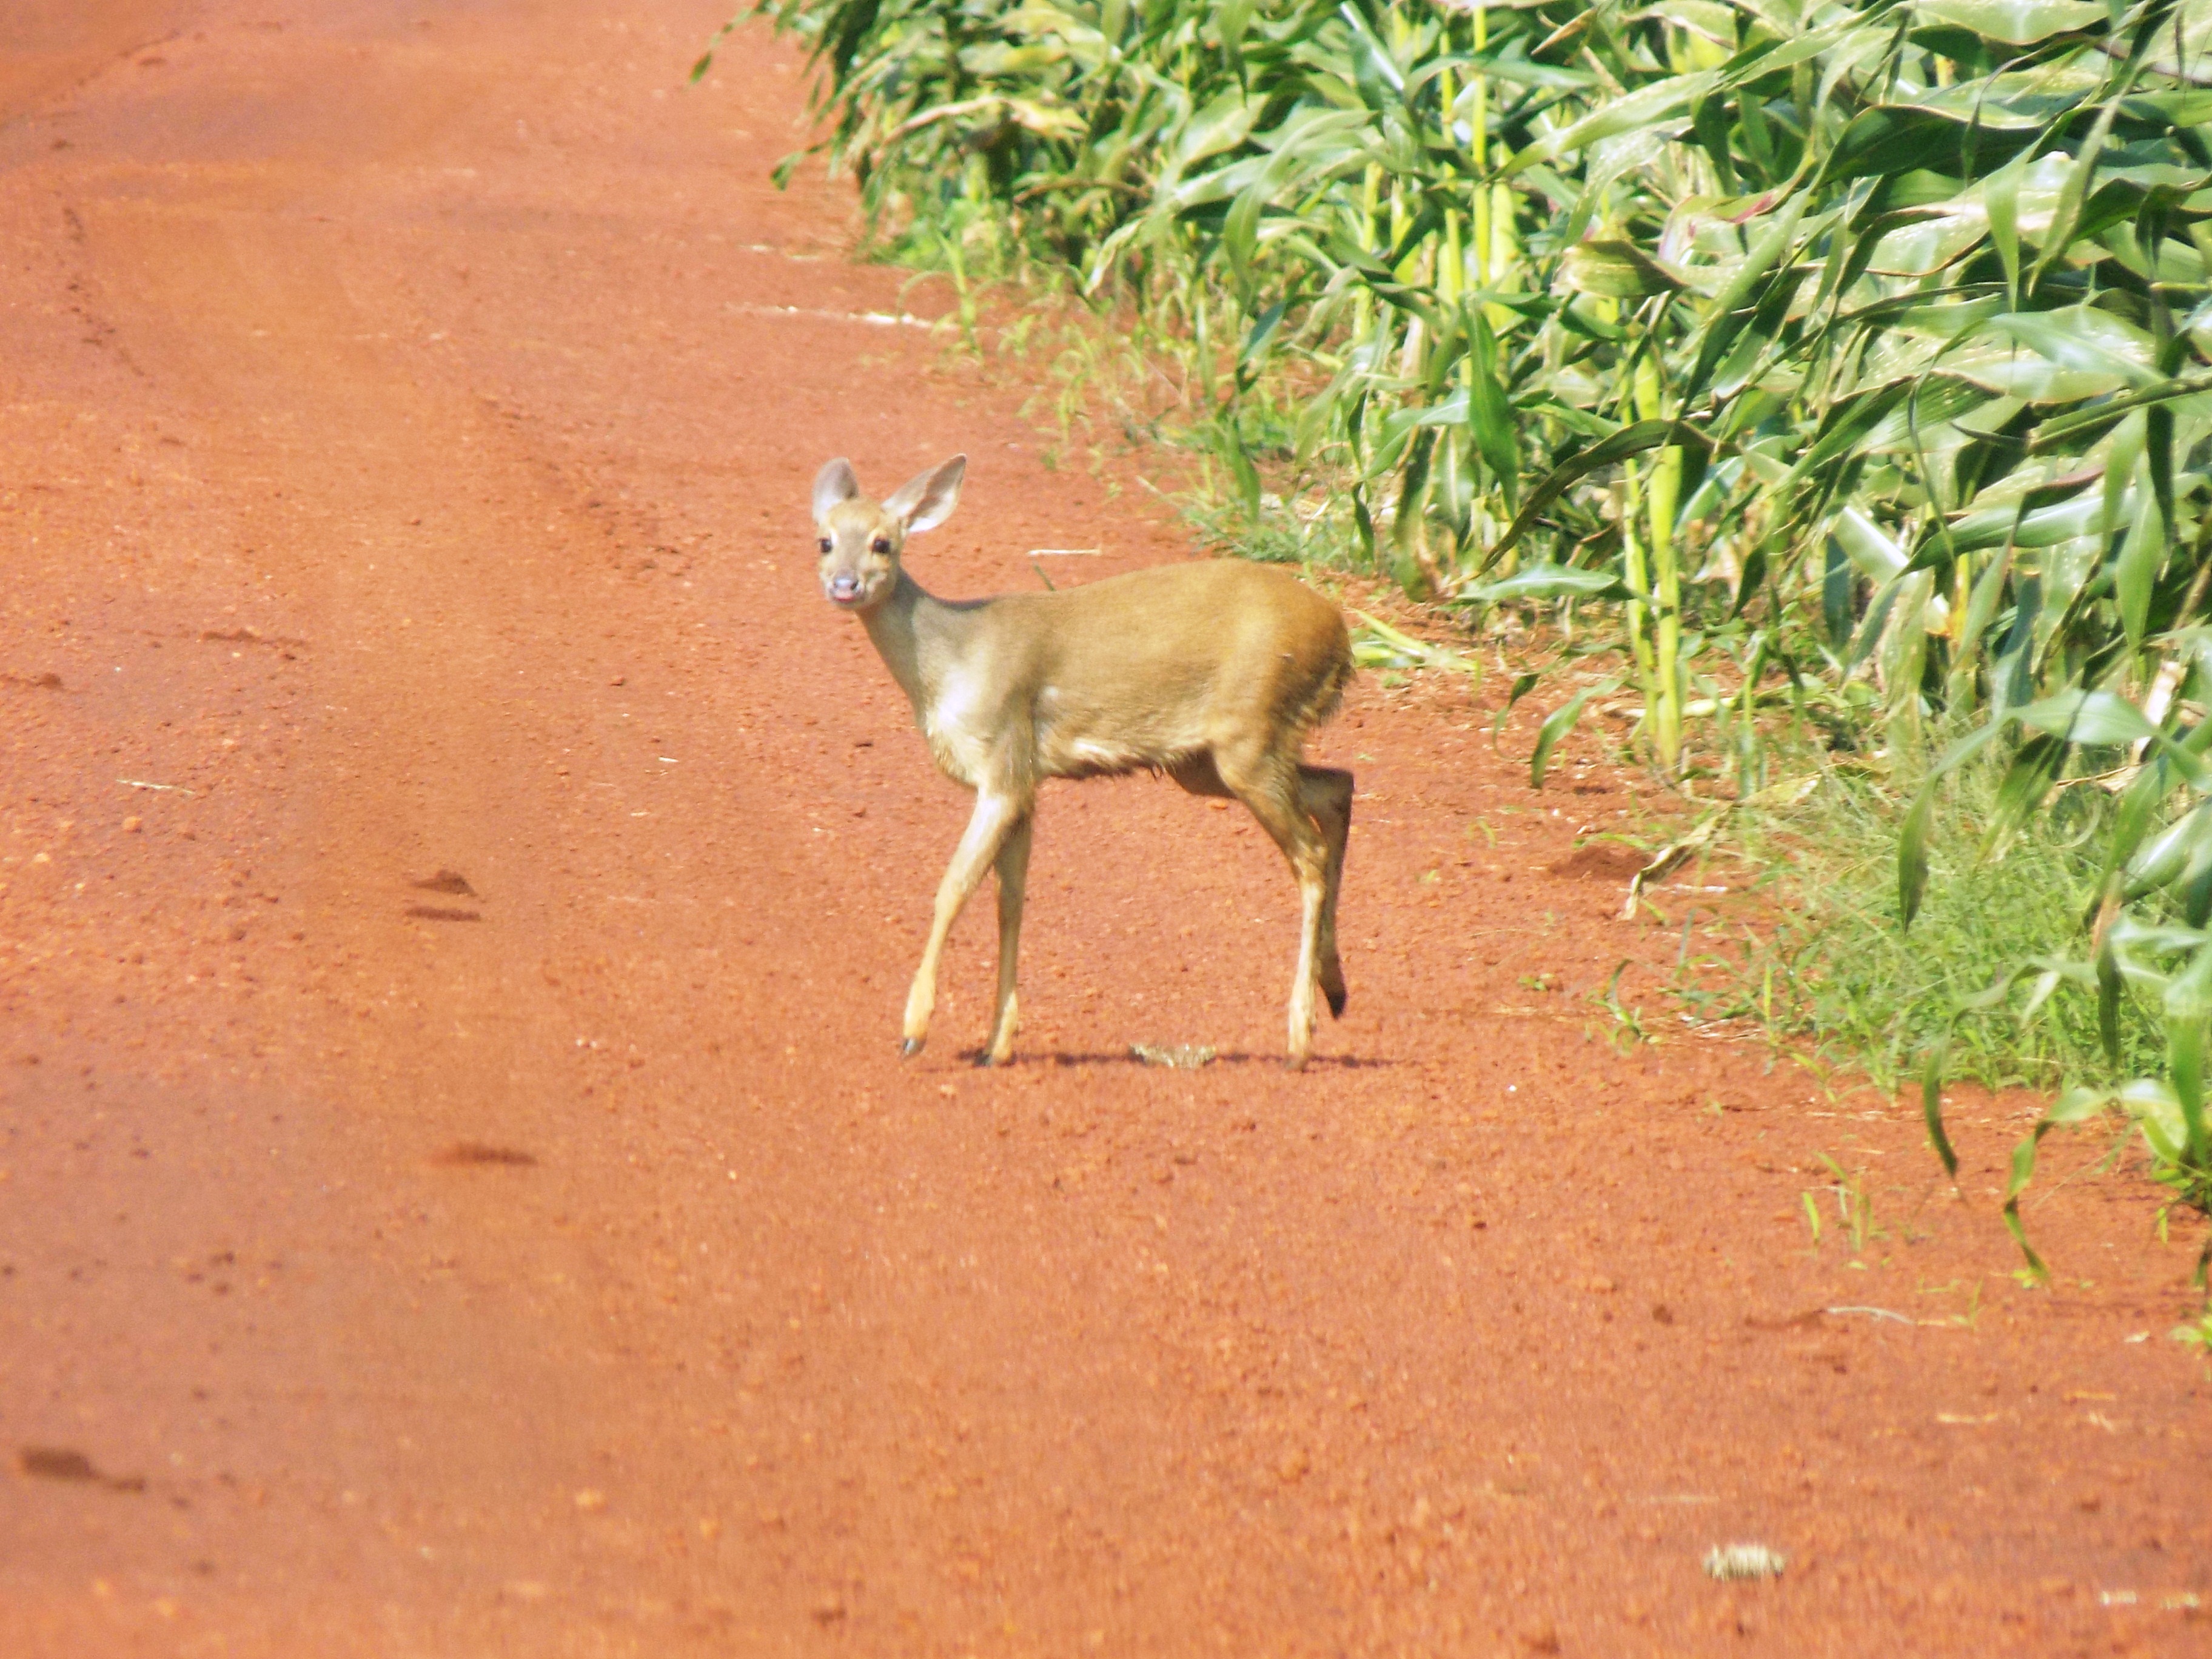
stagecoach, wildlife, fauna, mammal, ecosystem, deer, antelope, gazelle, impala, terrestrial animal, springbok, ecoregion, safari, white tailed deer, savanna, grass, landscape, prairie, grassland, kudu